Tallaght Stadium

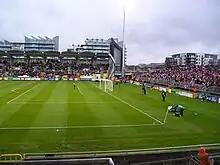
Tallaght Stadium during the 2009 FAI Cup Final

Tallaght Stadium won the 2010 Airtricity League Pitch of the Year award. It also won the 2012 Airtricity League Pitch of the Year award.